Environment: real
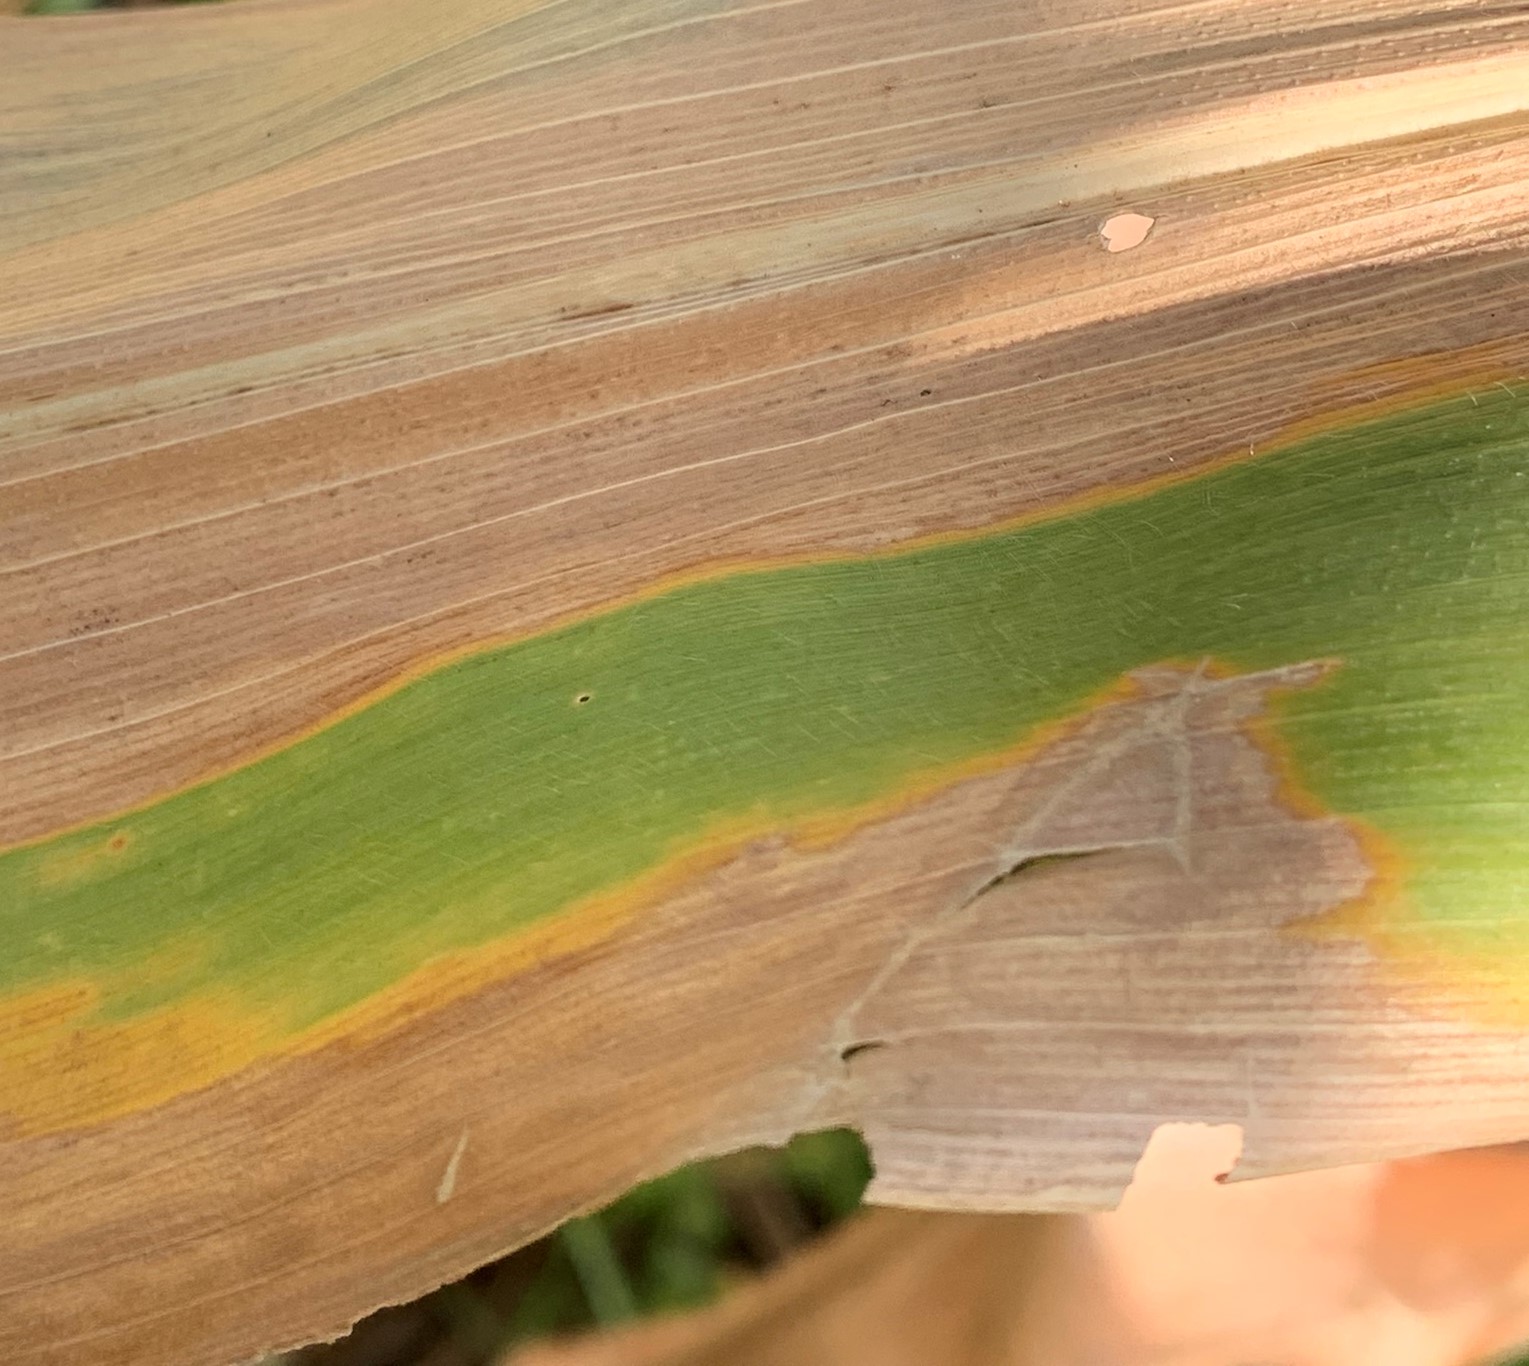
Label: lethal_necrosis